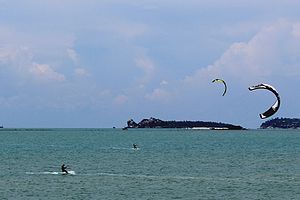
Koh Samui / Lokal kultur / Sports muligheder
Kitesurfing på havet ud for Samui
Koh Samui er med sine 228,7 km² den næststørste ø i Thailand, efter Phuket. Koh Samui og hendes 80 søstre, som er de mange andre øer i marineparken ud for Bandon Bay, hører til provinsen Surat Thani. Koh Samui ligger cirka 35 kilometer nordøst for Surat Thani by og omtrent 700 km syd for Bangkok. Øen er omkring 25 km bred. Øens befolkning udgør ca. 50.000 fastboende, men den besøges hvert år af omkring to millioner turister, for 2016 opgjort til 1,9 mio. udenlandske turister. Samui, som den blot kaldes blandt de lokale, er kendetegnet ved natur, strande og kokosnødde plantager. Ved de omkringliggende øer er der gode muligheder for sportsdykning.